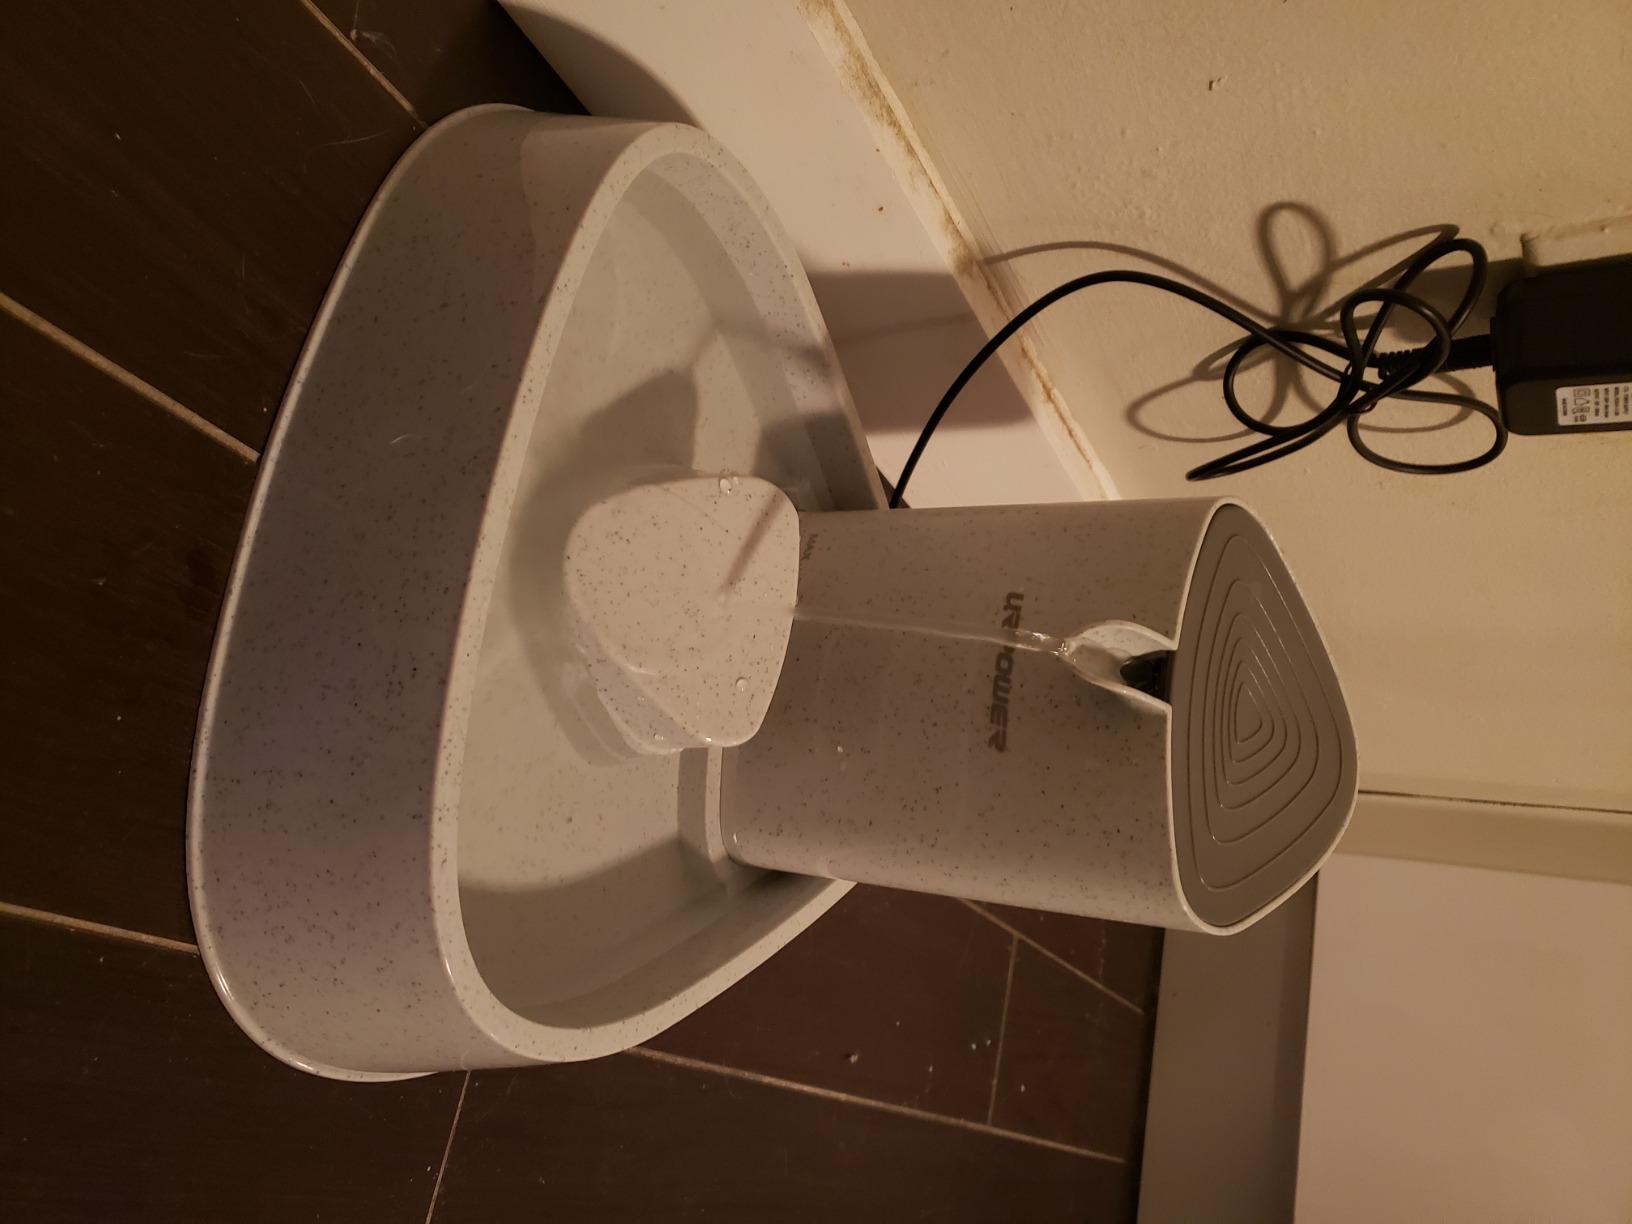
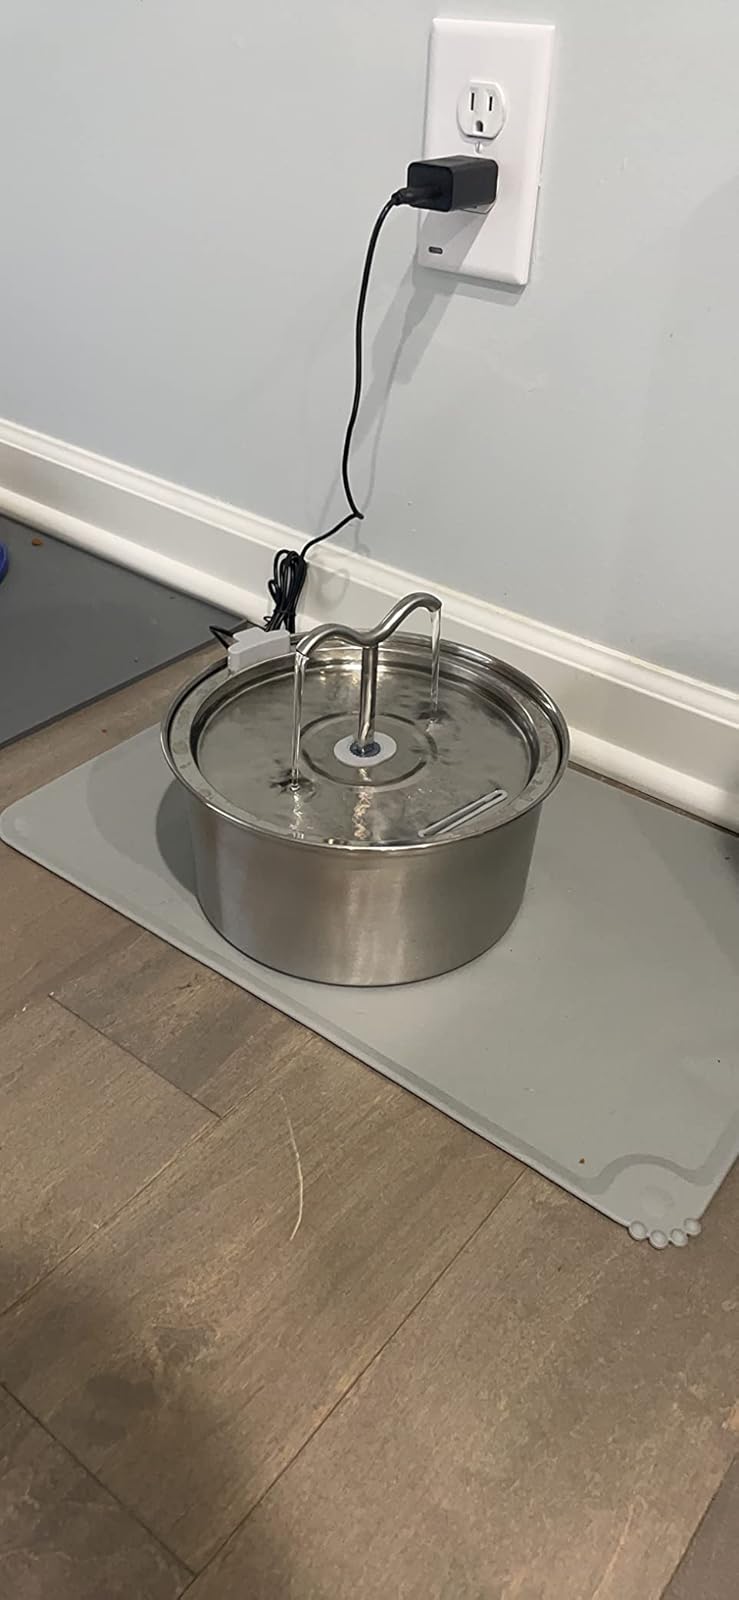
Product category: items_bowl
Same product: no